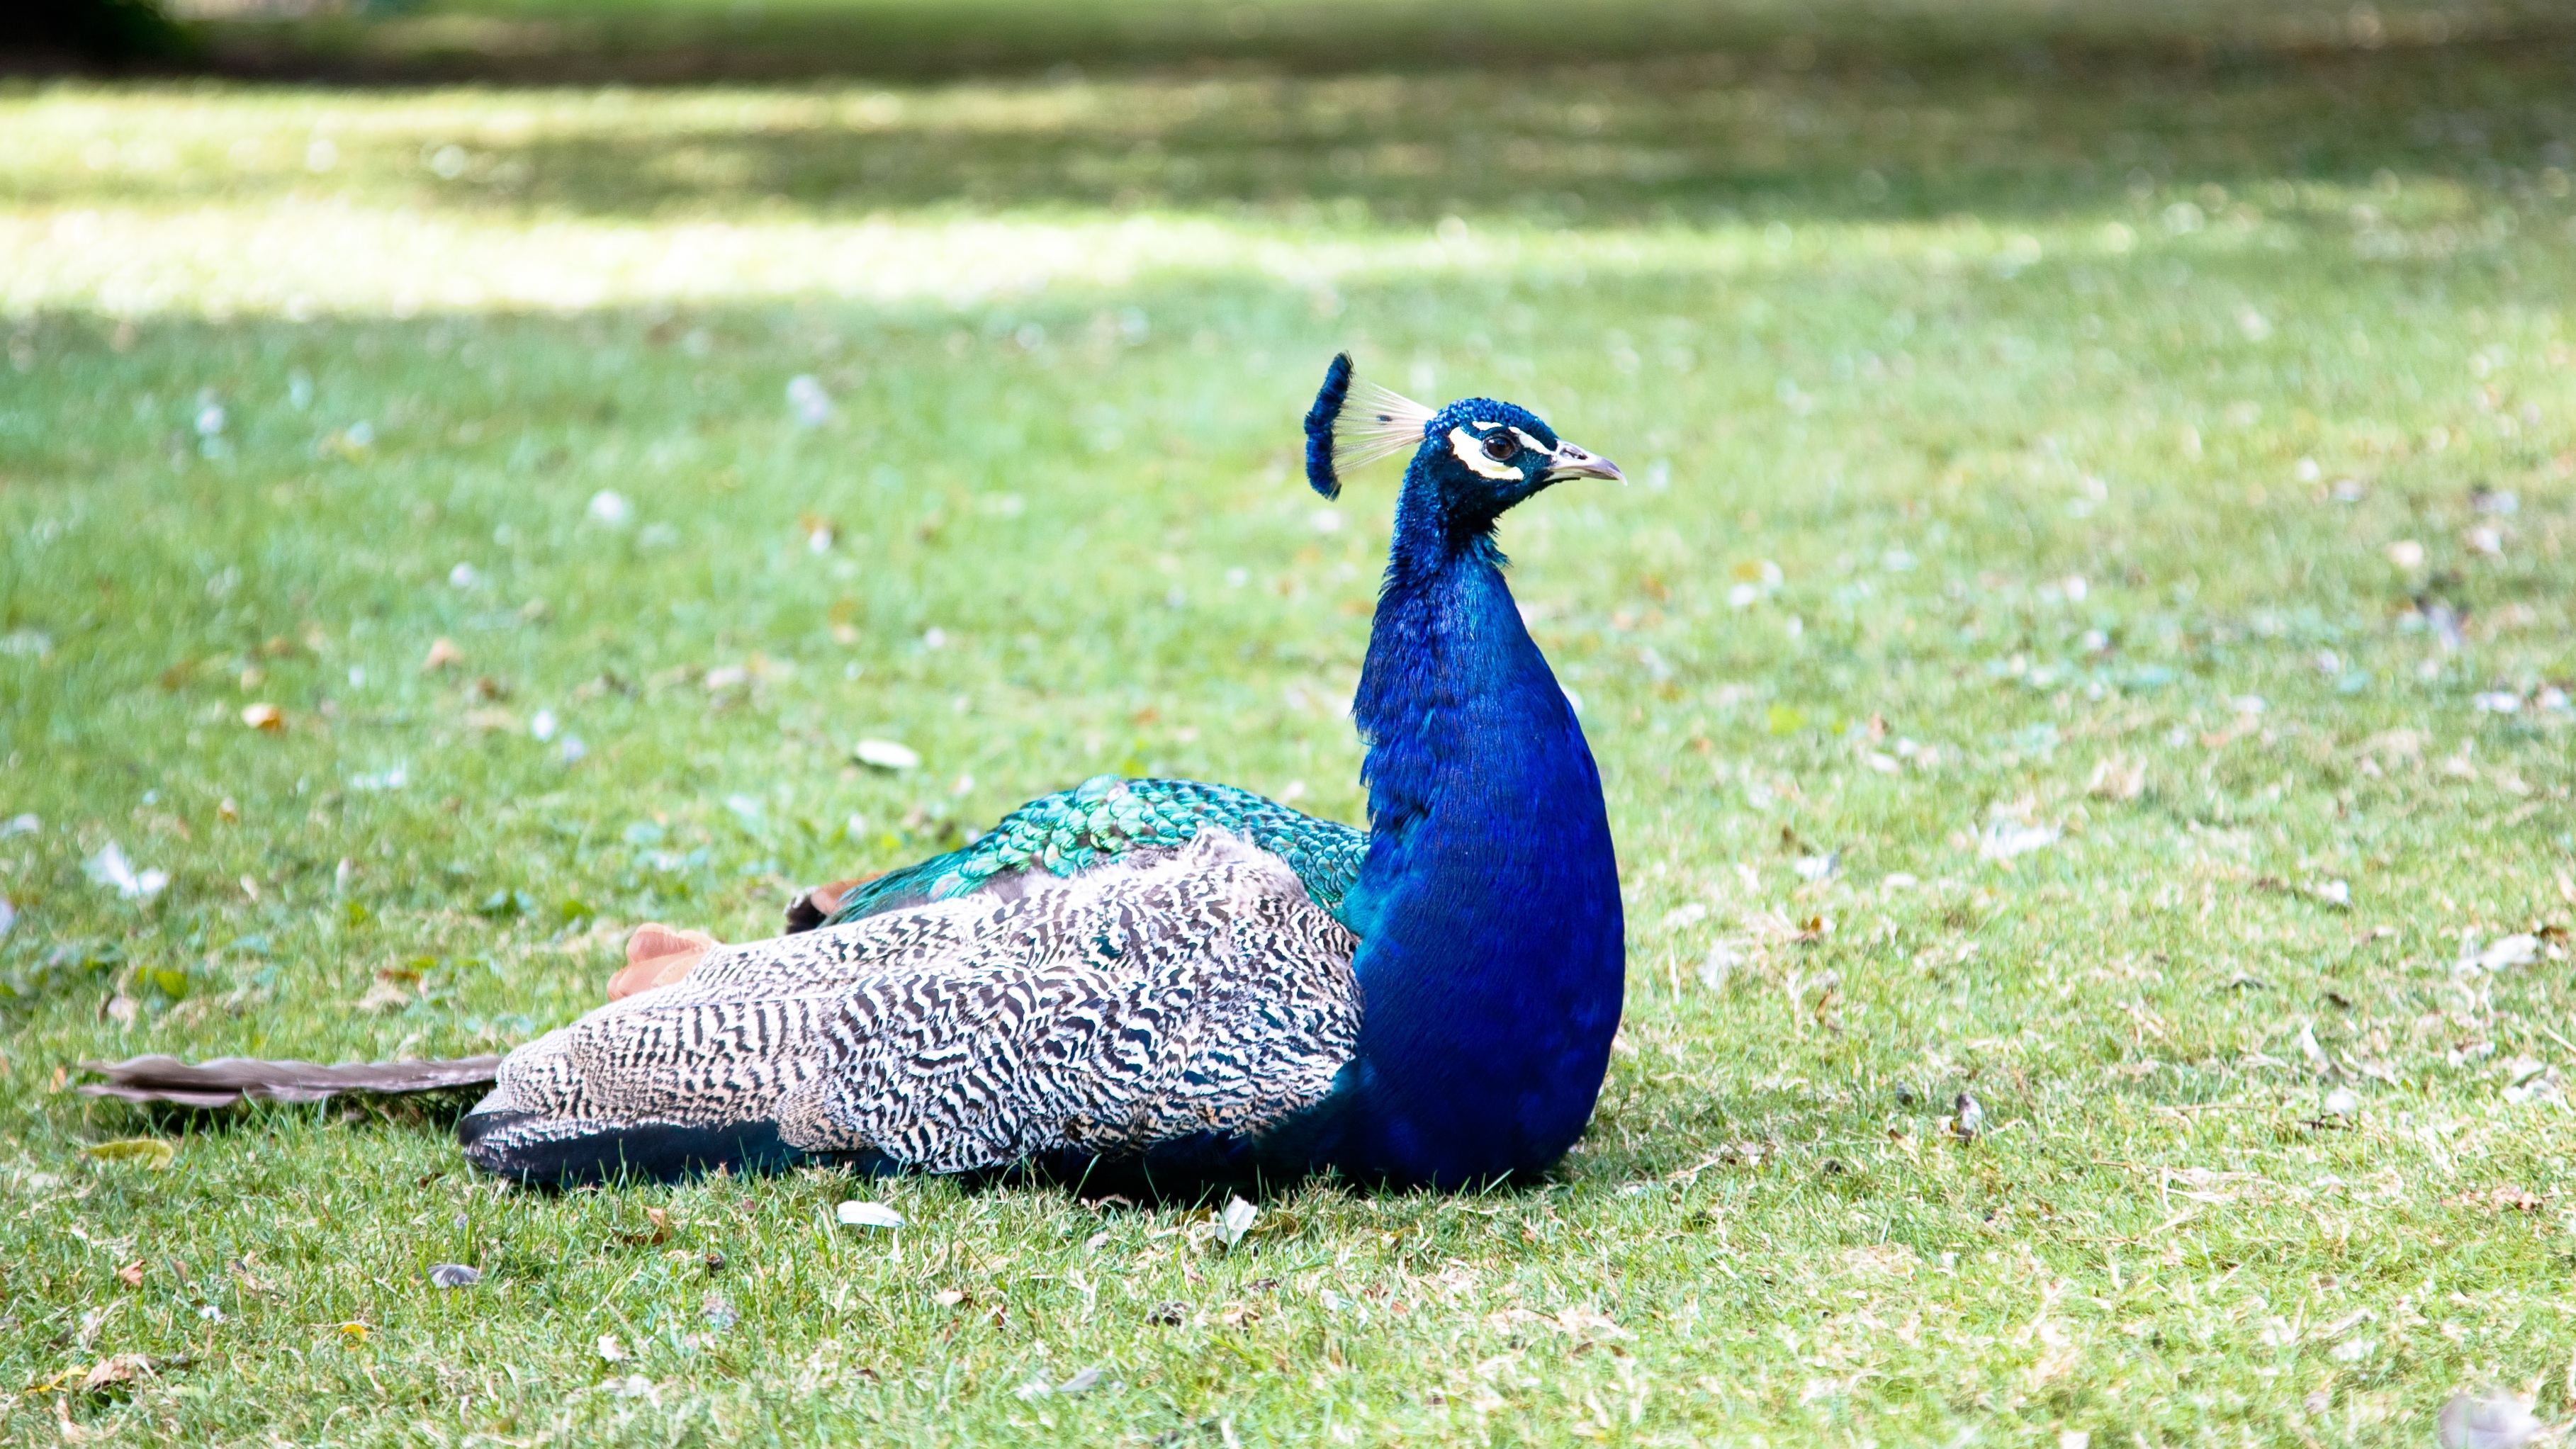
nature, grass, bird, prairie, wildlife, symbol, blue, colorful, feather, fauna, peacock, plumage, tail, bright, vertebrate, elegant, peafowl